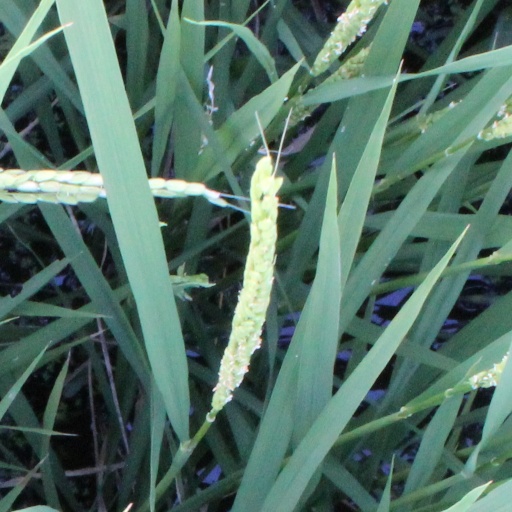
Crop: rice